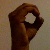
The image shows a hand gesture representing the letter 'O' in Indian Sign Language.